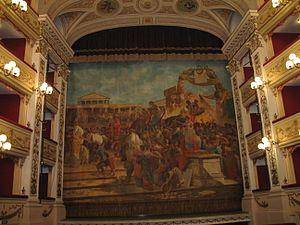
Le Teatro Marrucino est le principal théâtre de Chieti dans les Abruzzes, situé rue C. De Lollis.